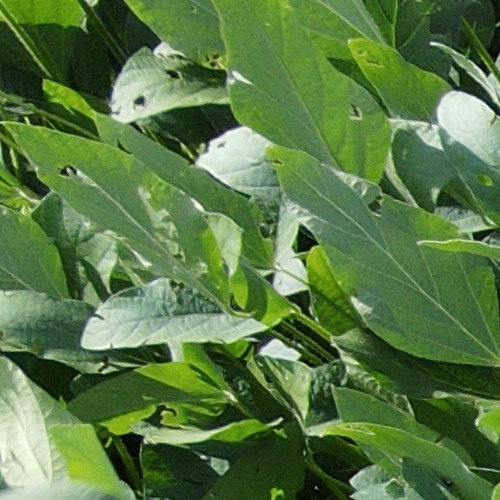
Label: Caterpillar